A Wicked Ghost

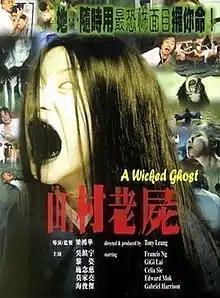
Film poster

A Wicked Ghost is a 1999 Hong Kong horror film directed by Leung Hung-wah, starring Francis Ng, Gigi Lai, Gabriel Harrison, Edward Mok, Nelson Ngai and Celia Sze. It was followed by "" in 2000 and "" in 2002.